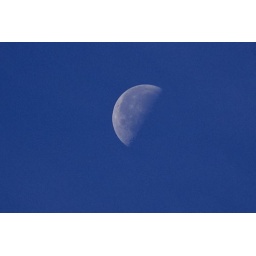
Just liked this shot of the moon this morning against a blue sky (dropped sky contrast a little to highlight moon detail)